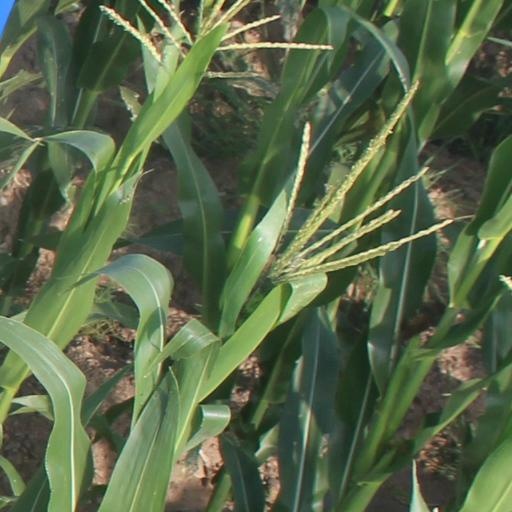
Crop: maize; corn